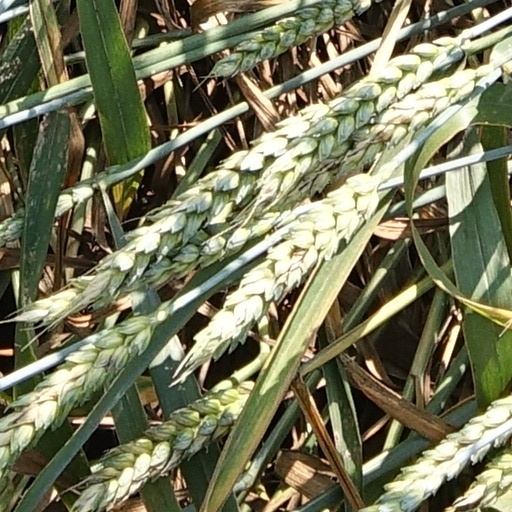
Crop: wheat